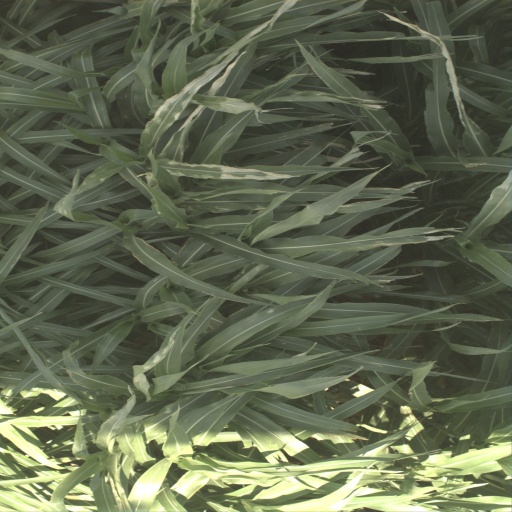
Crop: sorghum